Artisphere

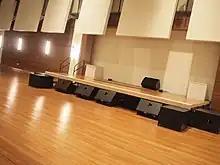
A stage inside Artisphere's ballroom

Artisphere had an annual operating budget of $3.1 million, of which $300,000 was funded by the Rosslyn Business Improvement District. Programming included serving as the home of the WSC Avant Bard performing arts organization, Bowen McCauley Dance Company and the National Chamber Ensemble.